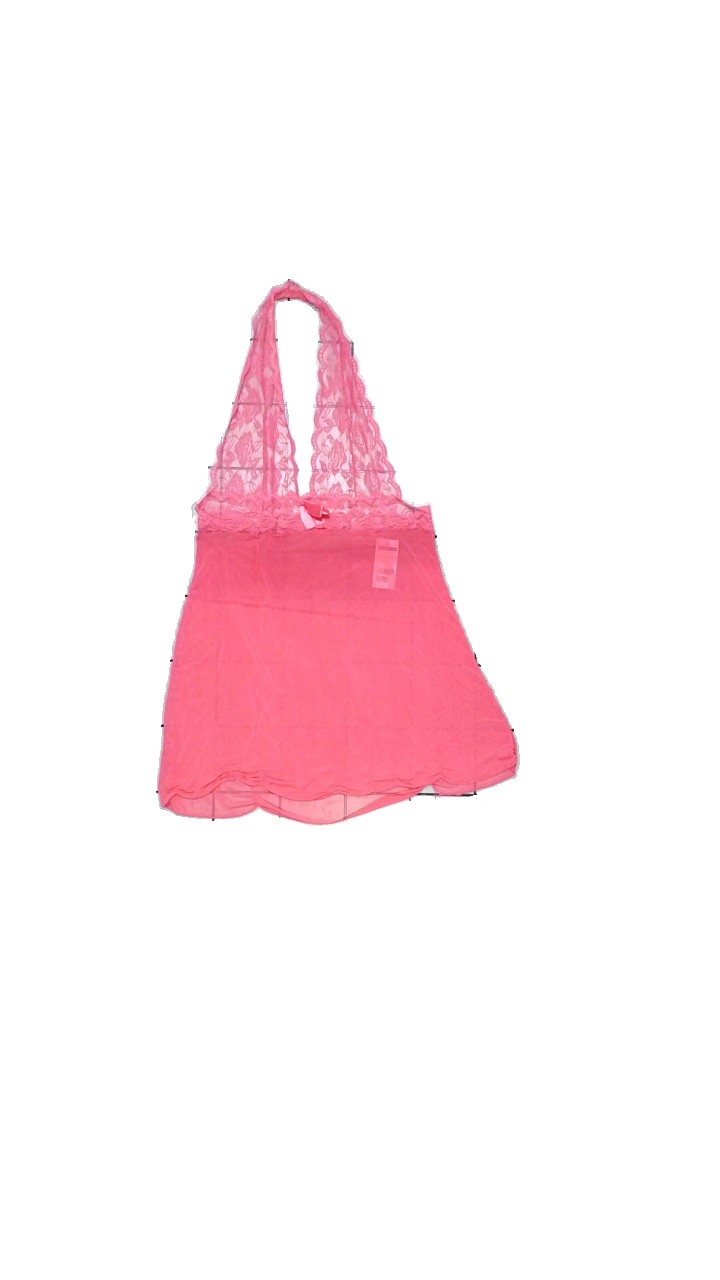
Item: Pajamas (Ladies)
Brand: Missing
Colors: Pink
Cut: Tight
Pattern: Lace
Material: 100% polyester
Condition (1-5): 5
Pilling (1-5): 5
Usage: Reuse
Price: <50